Burzum

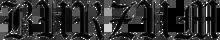
Burzum logo used between 1994 and 2009

May 1994 saw the release of "Hvis lyset tar oss", a new album of previously recorded material from 1992. Burzum remained as a solo project until 1994, when Vikernes was arrested for the murder of Euronymous and the burnings of several churches in Norway. During his time in prison, Vikernes released his next album, titled "Filosofem", on 1 January 1996. Recorded in March 1993, "Filosofem" was the last recording Vikernes made before his imprisonment. "Burzum / Aske", a compilation comprising the "Burzum" album and "Aske" EP, was released in 1995. While imprisoned, Vikernes managed to record two other albums in a dark ambient style. They were released as "Dauði Baldrs" (1997) and "Hliðskjálf" (1999). Both of these albums were created with a synthesizer, as Vikernes was prohibited from using any other instruments in prison.